Kristin Wieczorek

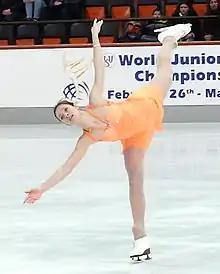
Kristin Wieczorek in 2007.

Kristin Wieczorek (born 2 May 1986) is a German former figure skater. She is the 2007 German national champion and qualified for the free skate at the 2007 European Championships.